Minna Cauer

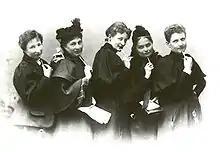
Cauer and her companions from the "Deutscher Verband für Frauenstimmrecht" (German Association for Women's Suffrage), from left to right: Anita Augspurg, Marie Stritt, Lily Braun (then Lily von Gizycki), Minna Cauer and Sophia Goudstikker, at Hofatelier Elvira, circa 1896

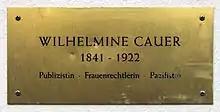
Memorial plaque on the house at "Mansteinstrasse 8" in Berlin-Schöneberg

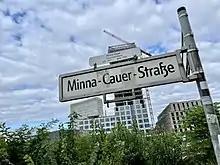
Street name sign at Berlin Hauptbahnhof Central Station

The daughter of a Lutheran pastor, Cauer grew up in Freyenstein, in the Province of Brandenburg. She married a left-wing educator and physician, August Latzel in 1862, but was widowed in 1866. She then trained as a teacher, working in Paris for a year before marrying Eduard Cauer, a school inspector, and moving with him to Berlin.